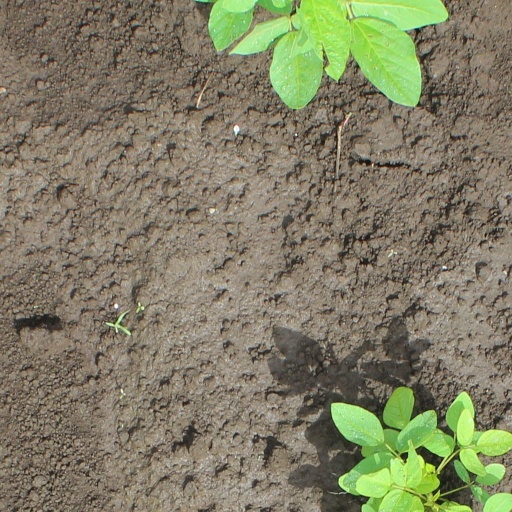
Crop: soybean